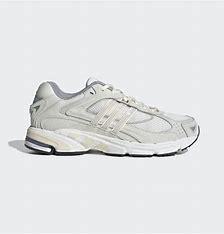
Brand: Adidas
Model: Response Cl